John Churchill, 1st Duke of Marlborough

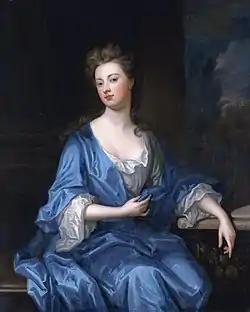
Sarah Churchill, Duchess of Marlborough; attributed to Godfrey Kneller

Assertions that Churchill served with the Tangier Garrison cannot be confirmed, but he is recorded as being with Sir Thomas Allin in the Mediterranean from March to November 1670. He returned to London, where in February 1671 he engaged in a duel with Sir John Fenwick. He allegedly had an affair with Barbara Villiers, a mistress of Charles II, and may have fathered her daughter Barbara Fitzroy, although he never formally acknowledged her.